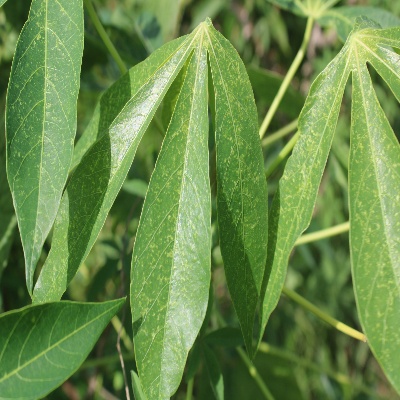
Crop: Cassava
Condition: green mite